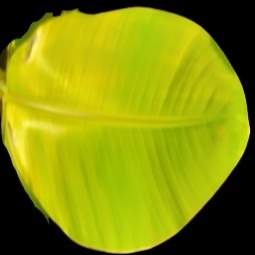
Label: Calcium